Toby Sebastian

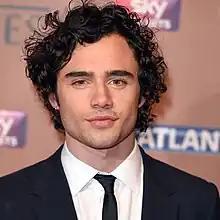
Sebastian in 2015

Sebastian Toby M. Pugh (born 26 February 1992), known professionally as Toby Sebastian, is a British actor and musician.